James VI and I

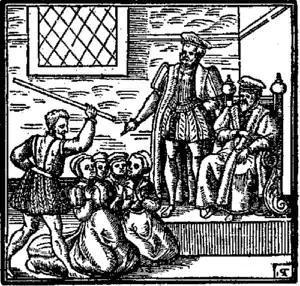
Suspected witches kneeling before King James; "Daemonologie" (1597)

James's visit to Denmark, a country familiar with witch-hunts, sparked an interest in the study of witchcraft, which he considered a branch of theology. He attended the North Berwick witch trials, the first major persecution of witches in Scotland under the Witchcraft Act 1563. Several people were convicted of using witchcraft to send storms against James's ship, most notably Agnes Sampson.